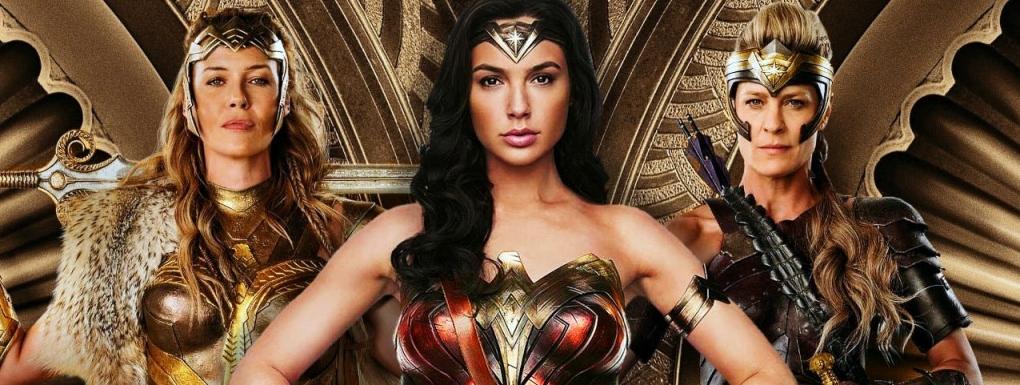
Gender: women